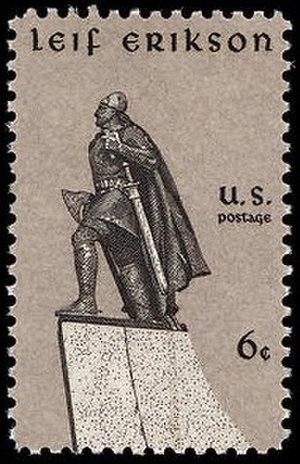
Leif Erikson, né vers 970 à Eiríksstaðir en Islande et mort vers 1020 probablement au Groenland, est un explorateur islandais. Il est l'une des personnalités connues de l'expansion viking.
Le Leif Erikson Day est une journée annuelle célébrée aux États-Unis chaque 9 octobre. Elle rend hommage à Leif Erikson, l'explorateur viking qui mena la première expédition européenne connue à avoir abordé le continent américain, en particulier l'île de Terre-Neuve. On a fouillé sur celle-ci le site de L'Anse aux Meadows, à la pointe septentrionale de l'île, et Pointe Rosée au sud-ouest.